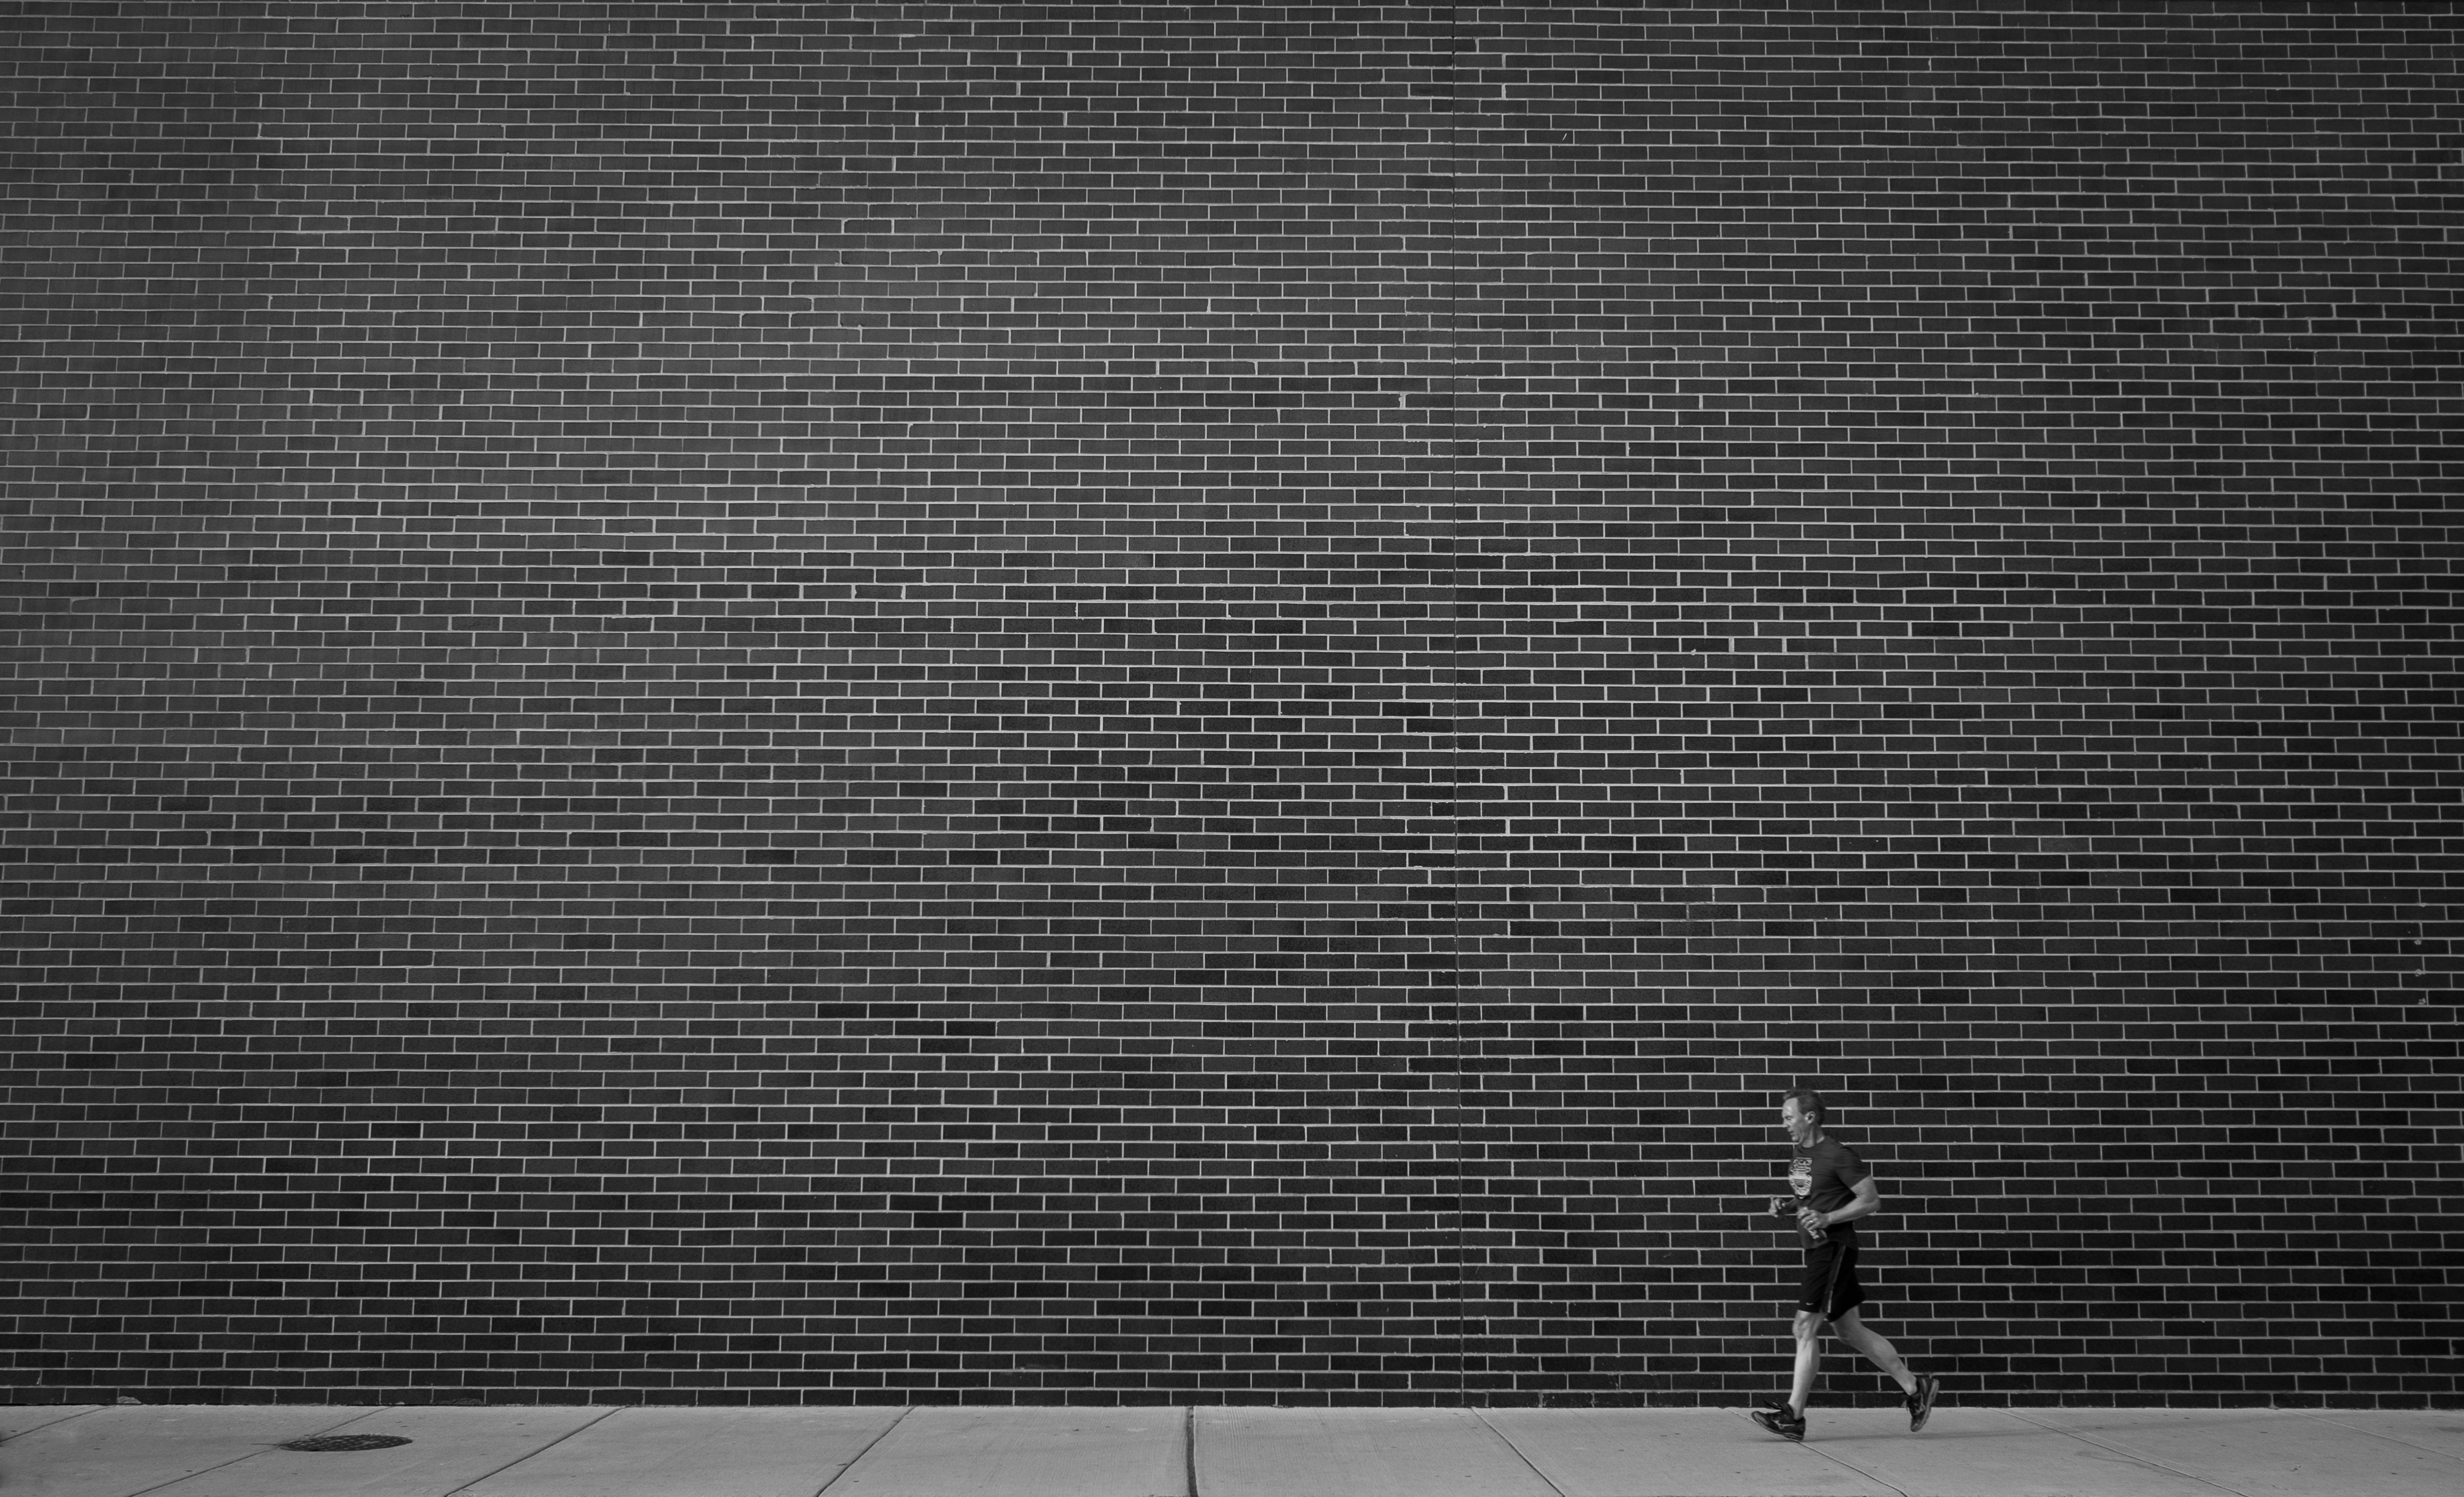
light, black and white, white, texture, floor, wall, alone, asphalt, solitude, line, darkness, black, monochrome, shape, flooring, road surface, monochrome photography